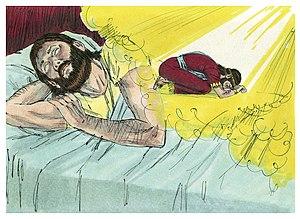
Illustration biblique du livre de la First Book of Kings chapitre 3 עברית: 3 האיור המקראי של change me! פרק हिन्दी: {{{hi}}} अध्याय change me! की पुस्तक की बाइबिल चित्रण Bahasa Indonesia: Ilustrasi Alkitab dari First Book of Kings pasal 3 Italiano: Illustrazione biblica del libro della change me! Capitolo 3 日本語: change me!3章の本の聖書の実例 Jawa: Ilustrasi Alkitab saking First Book of Kings pasal 3 한국어: change me! 3 장 장부의 성경 그림 Bahasa Melayu: Ilustrasi Alkitab dari First Book of Kings pasal 3